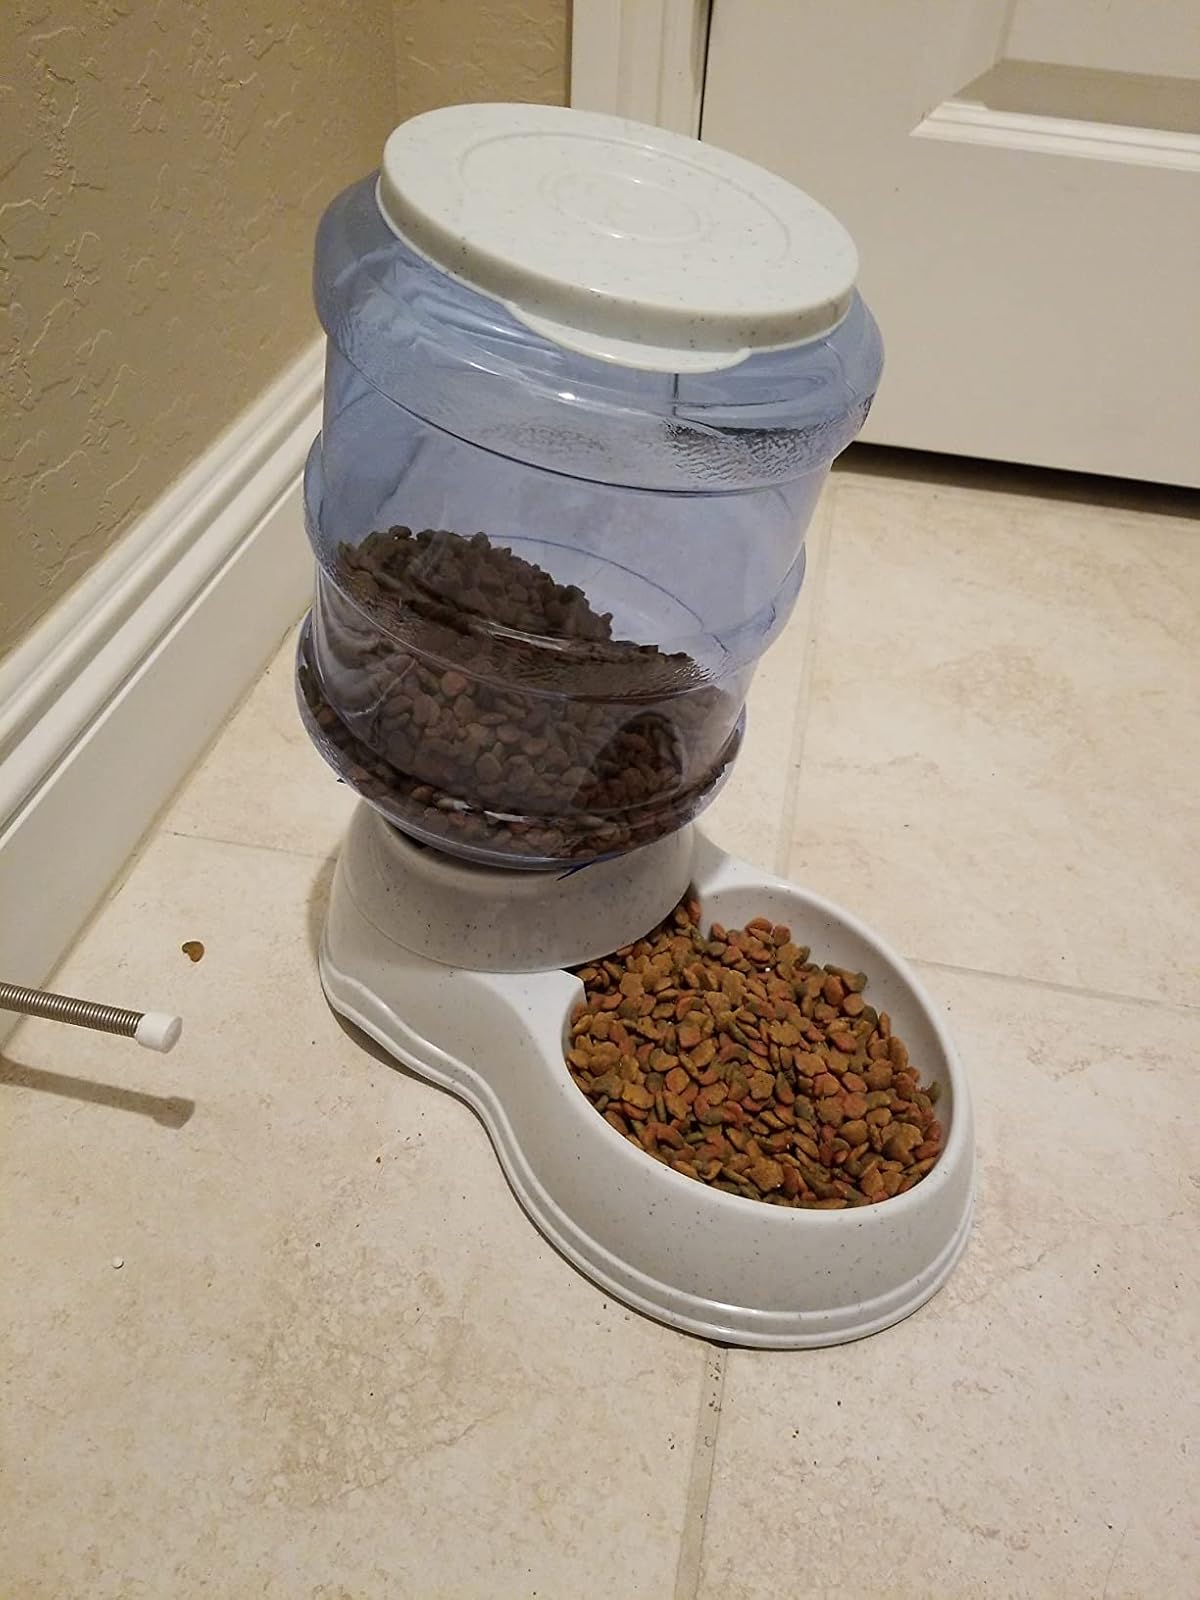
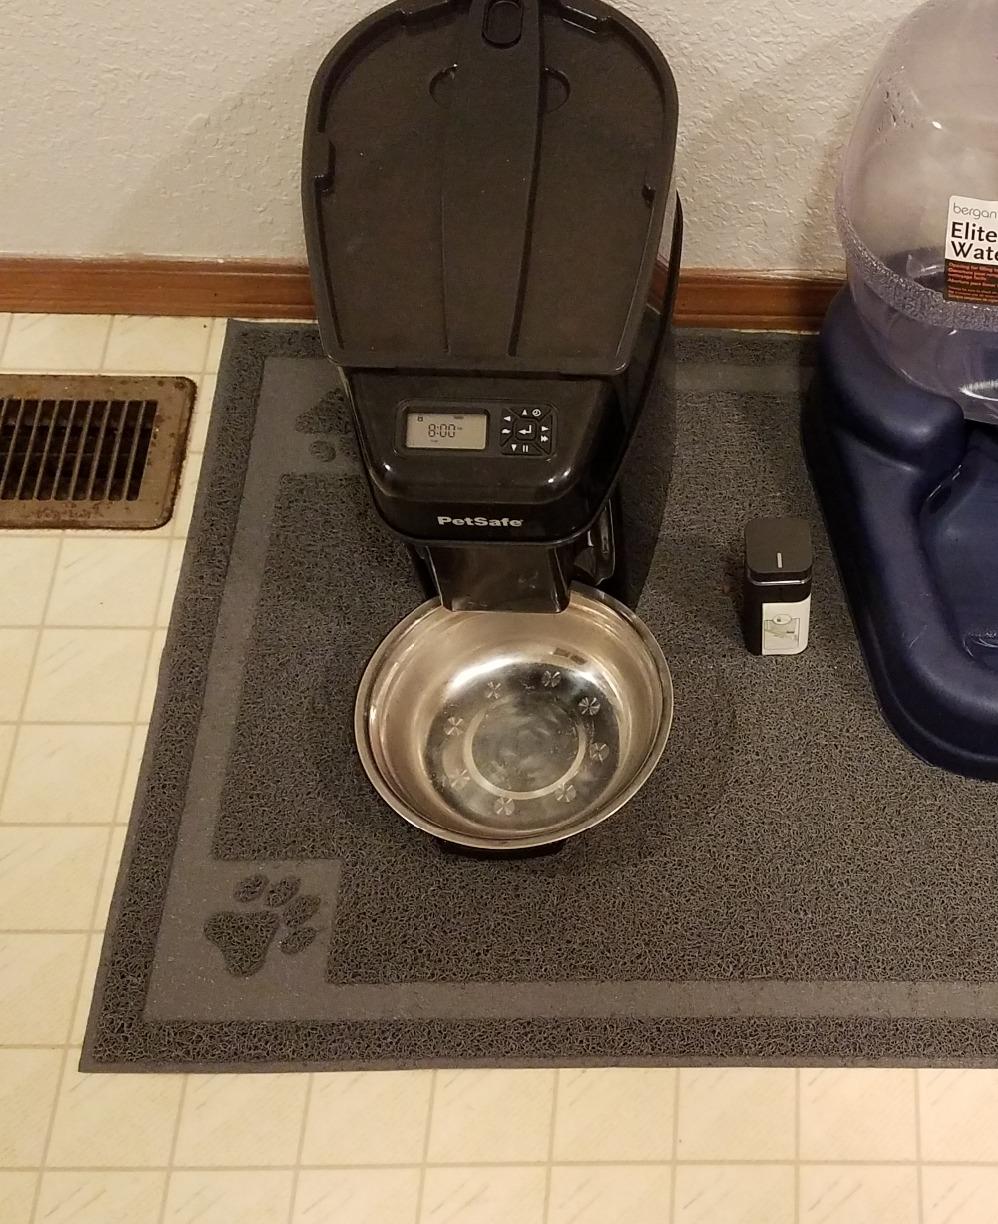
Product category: items_feeder
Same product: no